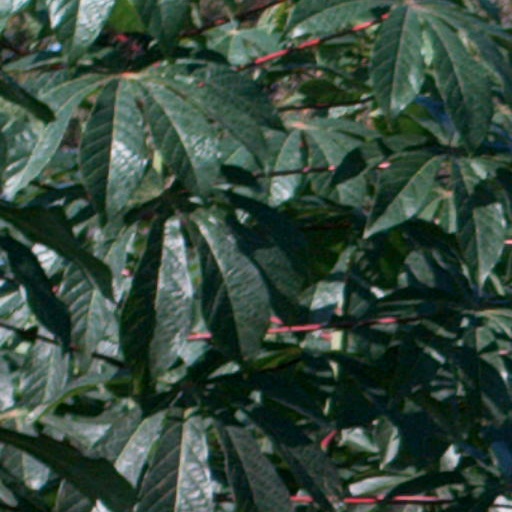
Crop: cassava